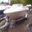
Label: ship